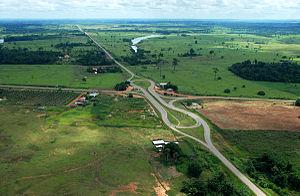
L'Acre est un État brésilien situé dans la Région Nord. Il doit son nom à la rivière qui baigne sa capitale Rio Branco, le Río Acre. Il est bordé au nord et à l'est par l'Amazonas, à l'est par Rondônia, au sud par la Bolivie et à l'ouest par le Pérou. Il se trouve sur les contreforts des Andes.